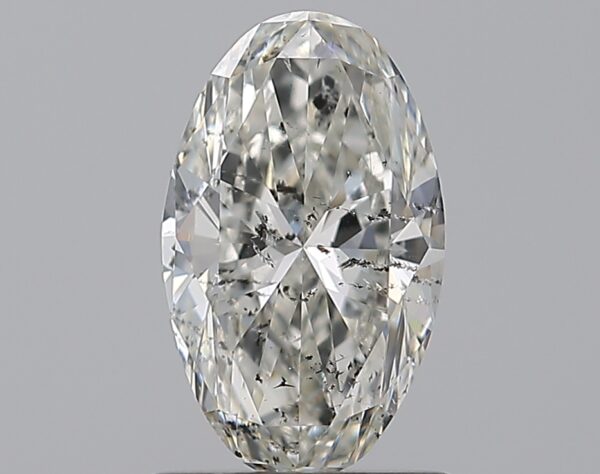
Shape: oval
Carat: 1.01
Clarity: SI2
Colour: H
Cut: VG
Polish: VG
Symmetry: VG
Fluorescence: SL
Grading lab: HRD
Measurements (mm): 8.62 x 5.18 x 3.24